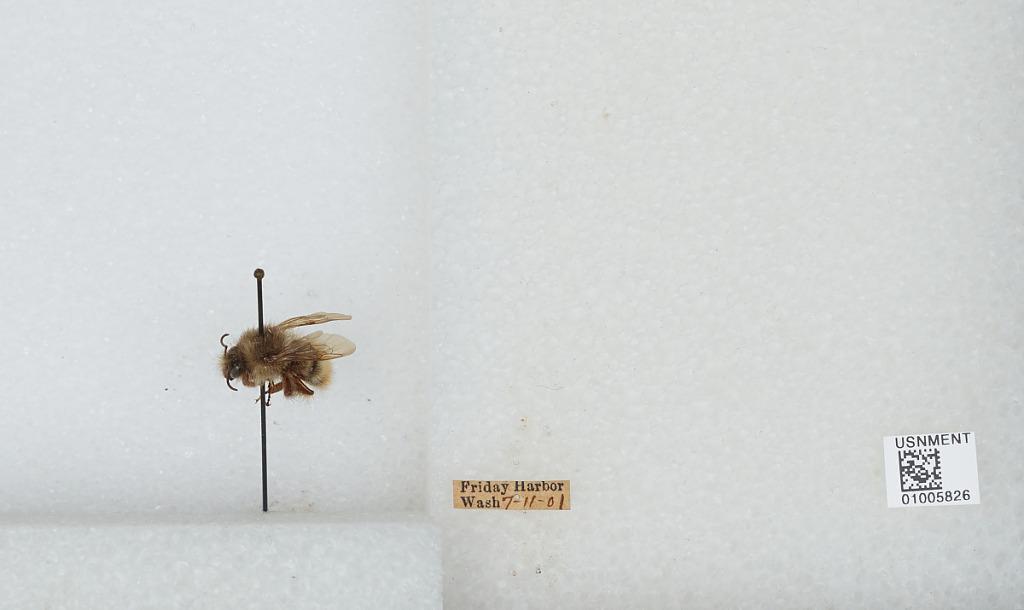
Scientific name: Bombus (Pyrobombus) flavifrons Cresson
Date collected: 1901-7-11
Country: United States
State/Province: Washington
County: San Juan
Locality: Friday Harbor
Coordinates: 48.5331, -123.021